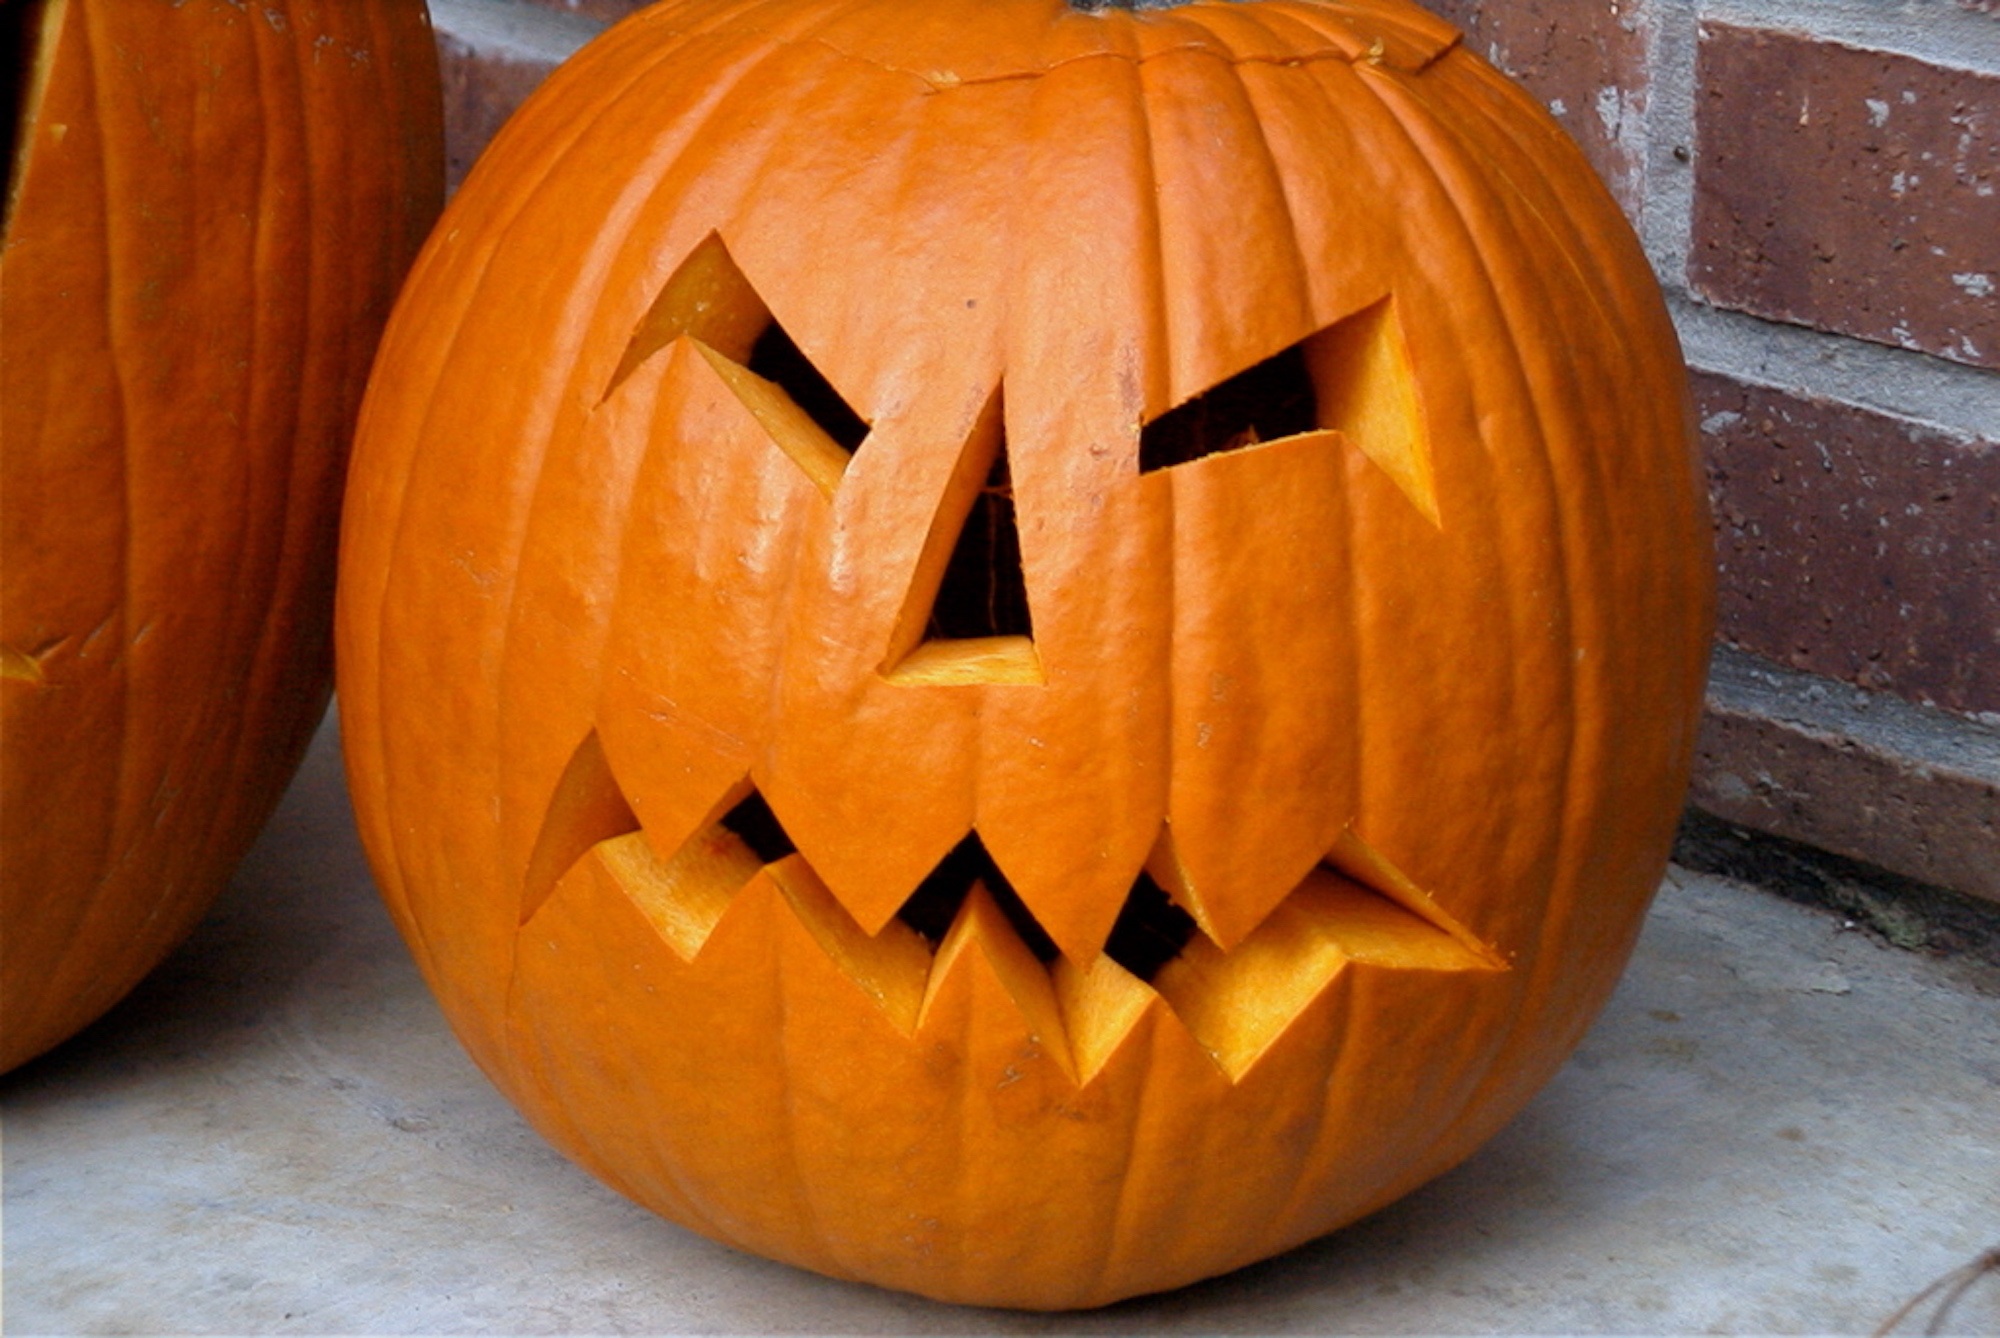
wheel, spooky, decoration, orange, produce, autumn, pumpkin, halloween, holiday, jack o lantern, scary, calabaza, carving, october, man made object, winter squash